West Dennis Light

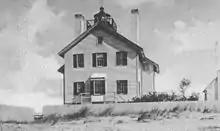
The original building before enlargement

West Dennis Light is a lighthouse in West Dennis, Massachusetts. It was previously known as Bass River Light. It is owned by and sits on top of the Lighthouse Inn, a seasonal hotel.